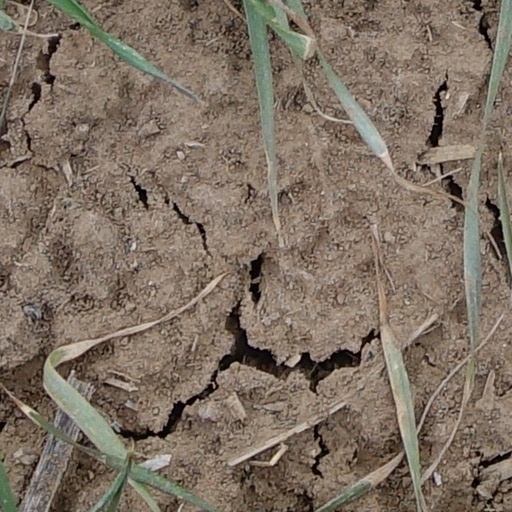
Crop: wheat